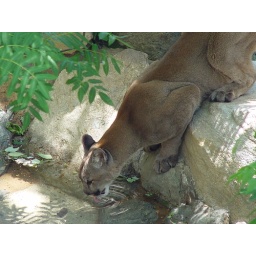
one of the mountain lions at Grandfather Mountain in North Carolina